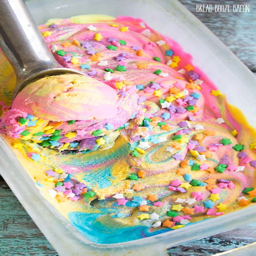
dish is magic on a cone !